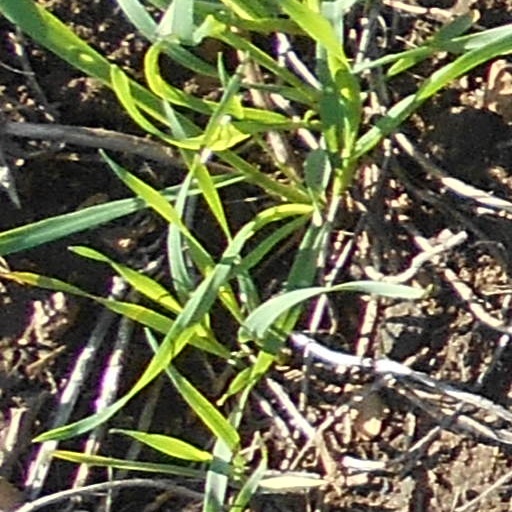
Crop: wheat